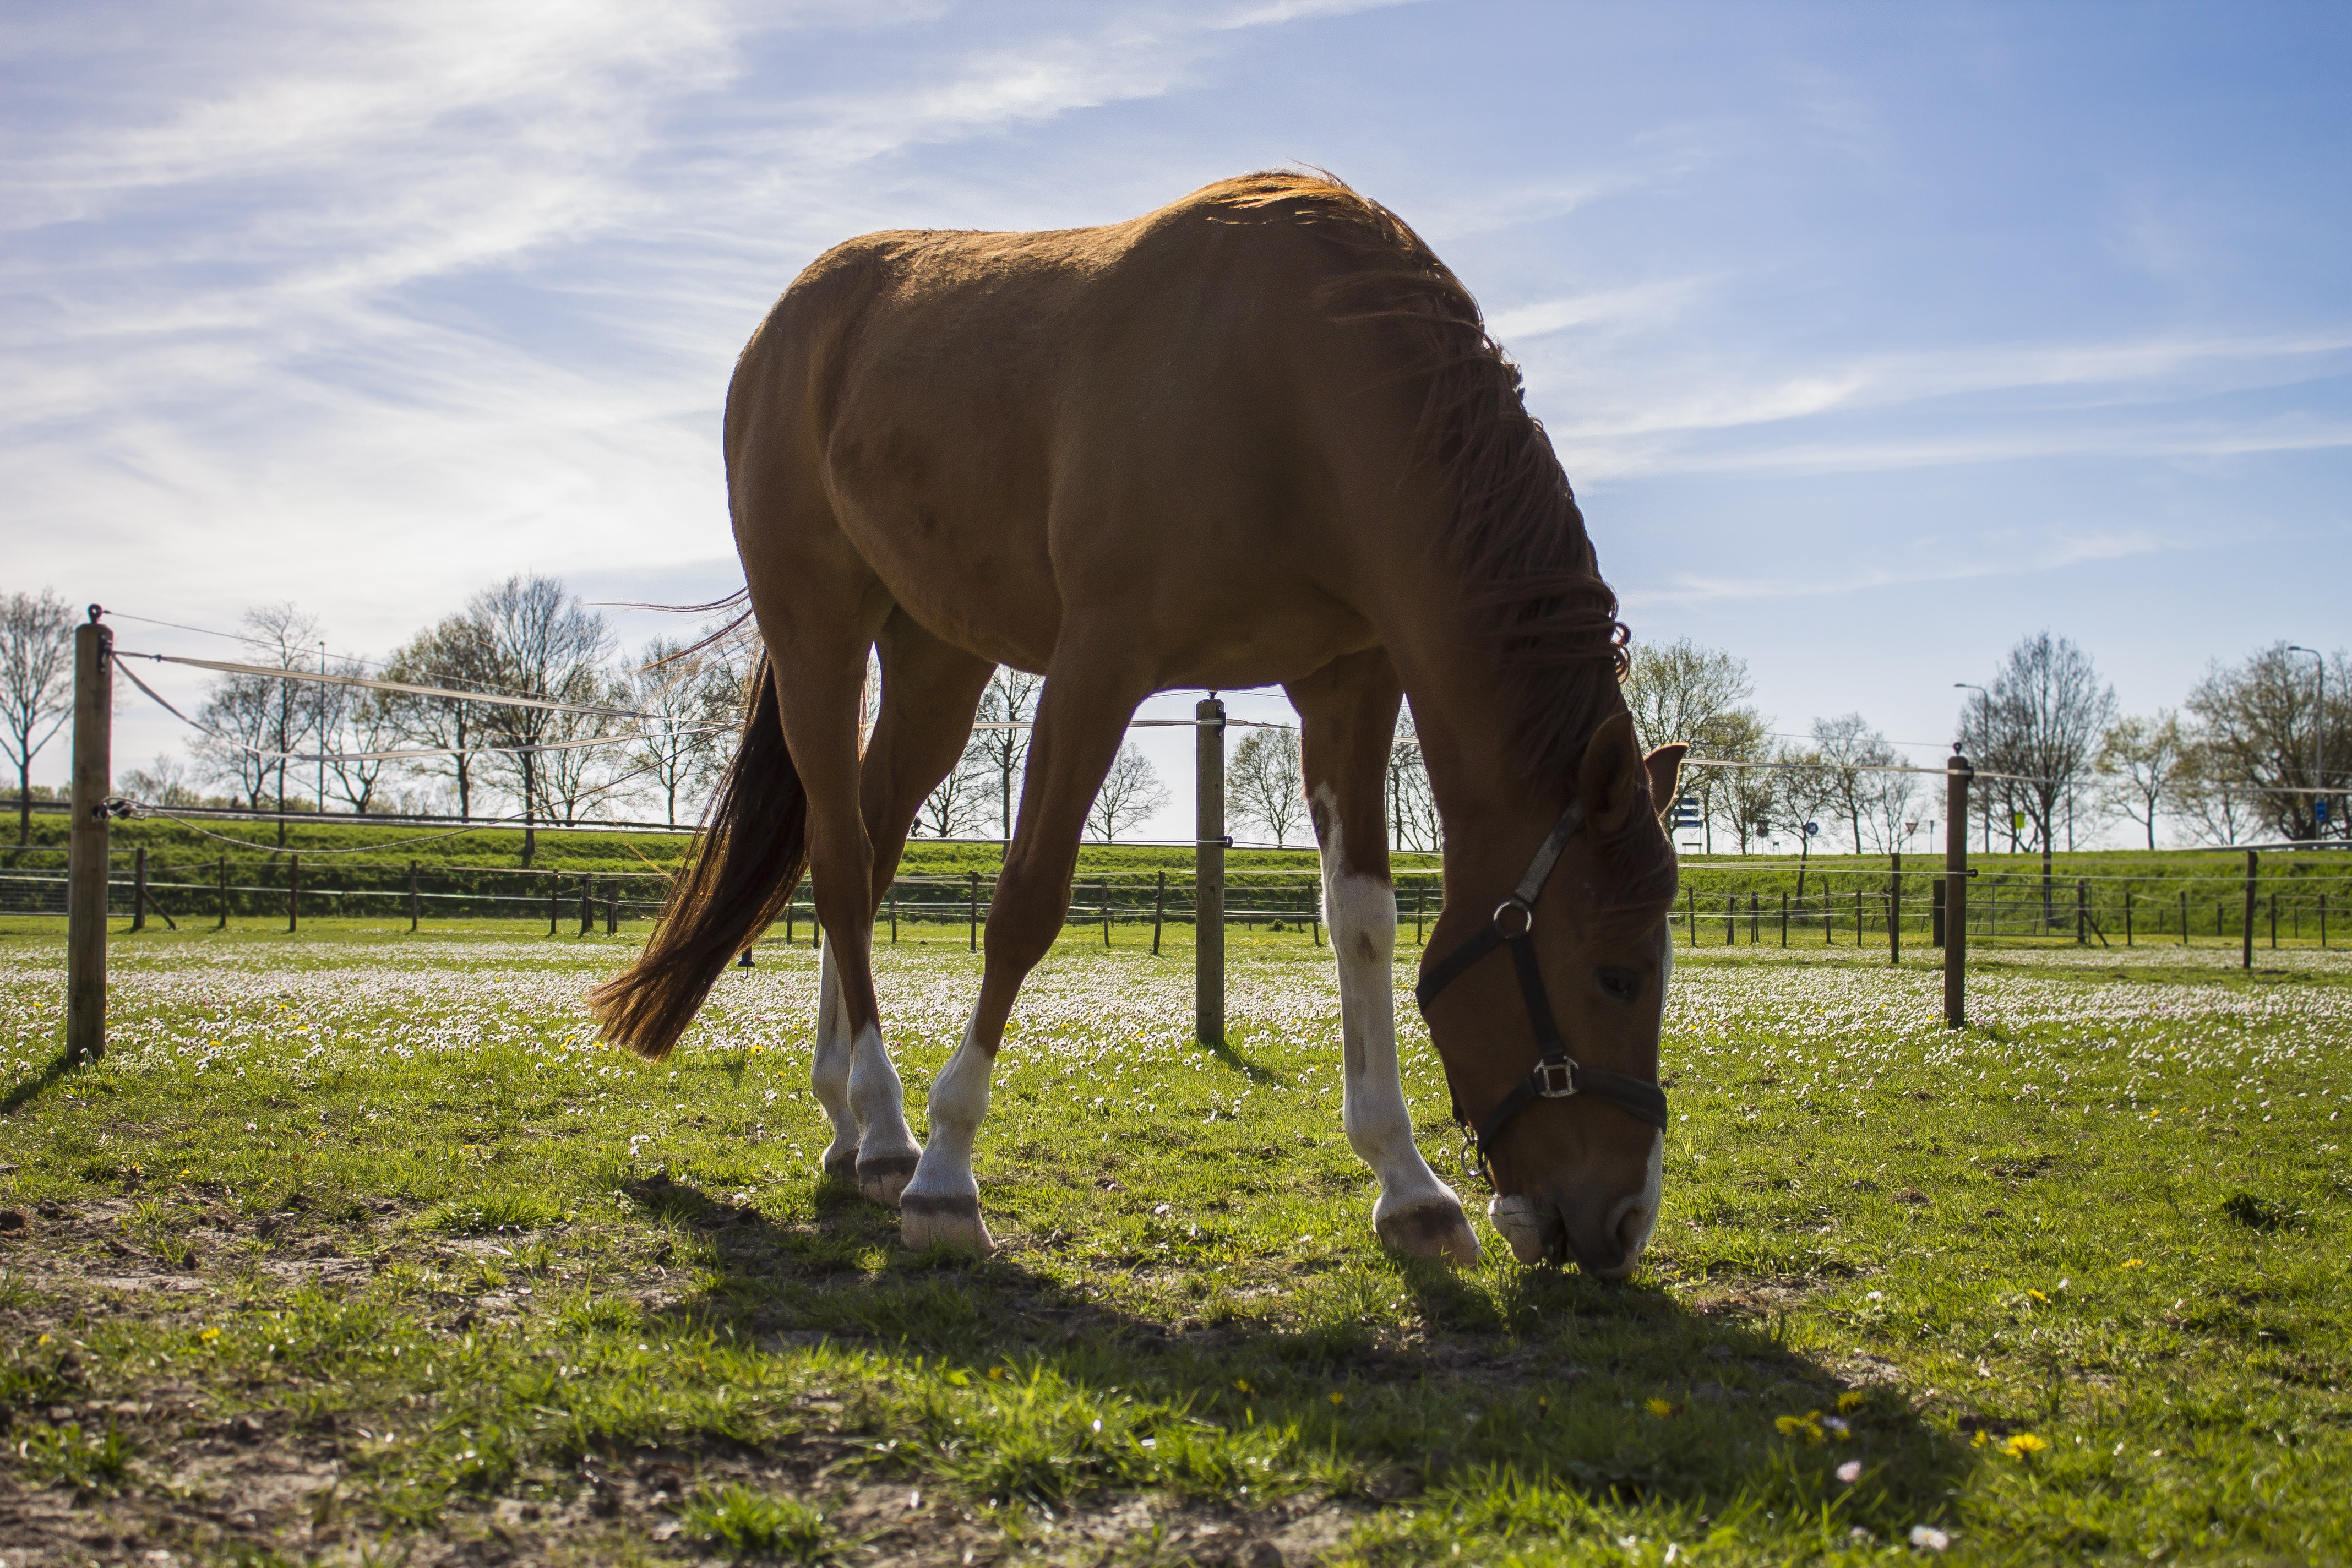
landscape, nature, grass, sun, farm, meadow, prairie, air, view, animal, wildlife, spring, green, heaven, pasture, grazing, ranch, horse, brown, mammal, stallion, blue, ear, fauna, plain, blue sky, trees, horses, skies, clouds, grassland, animals, head, mare, muzzle, blue skies, rural area, clear blue sky, natural environment, horse like mammal